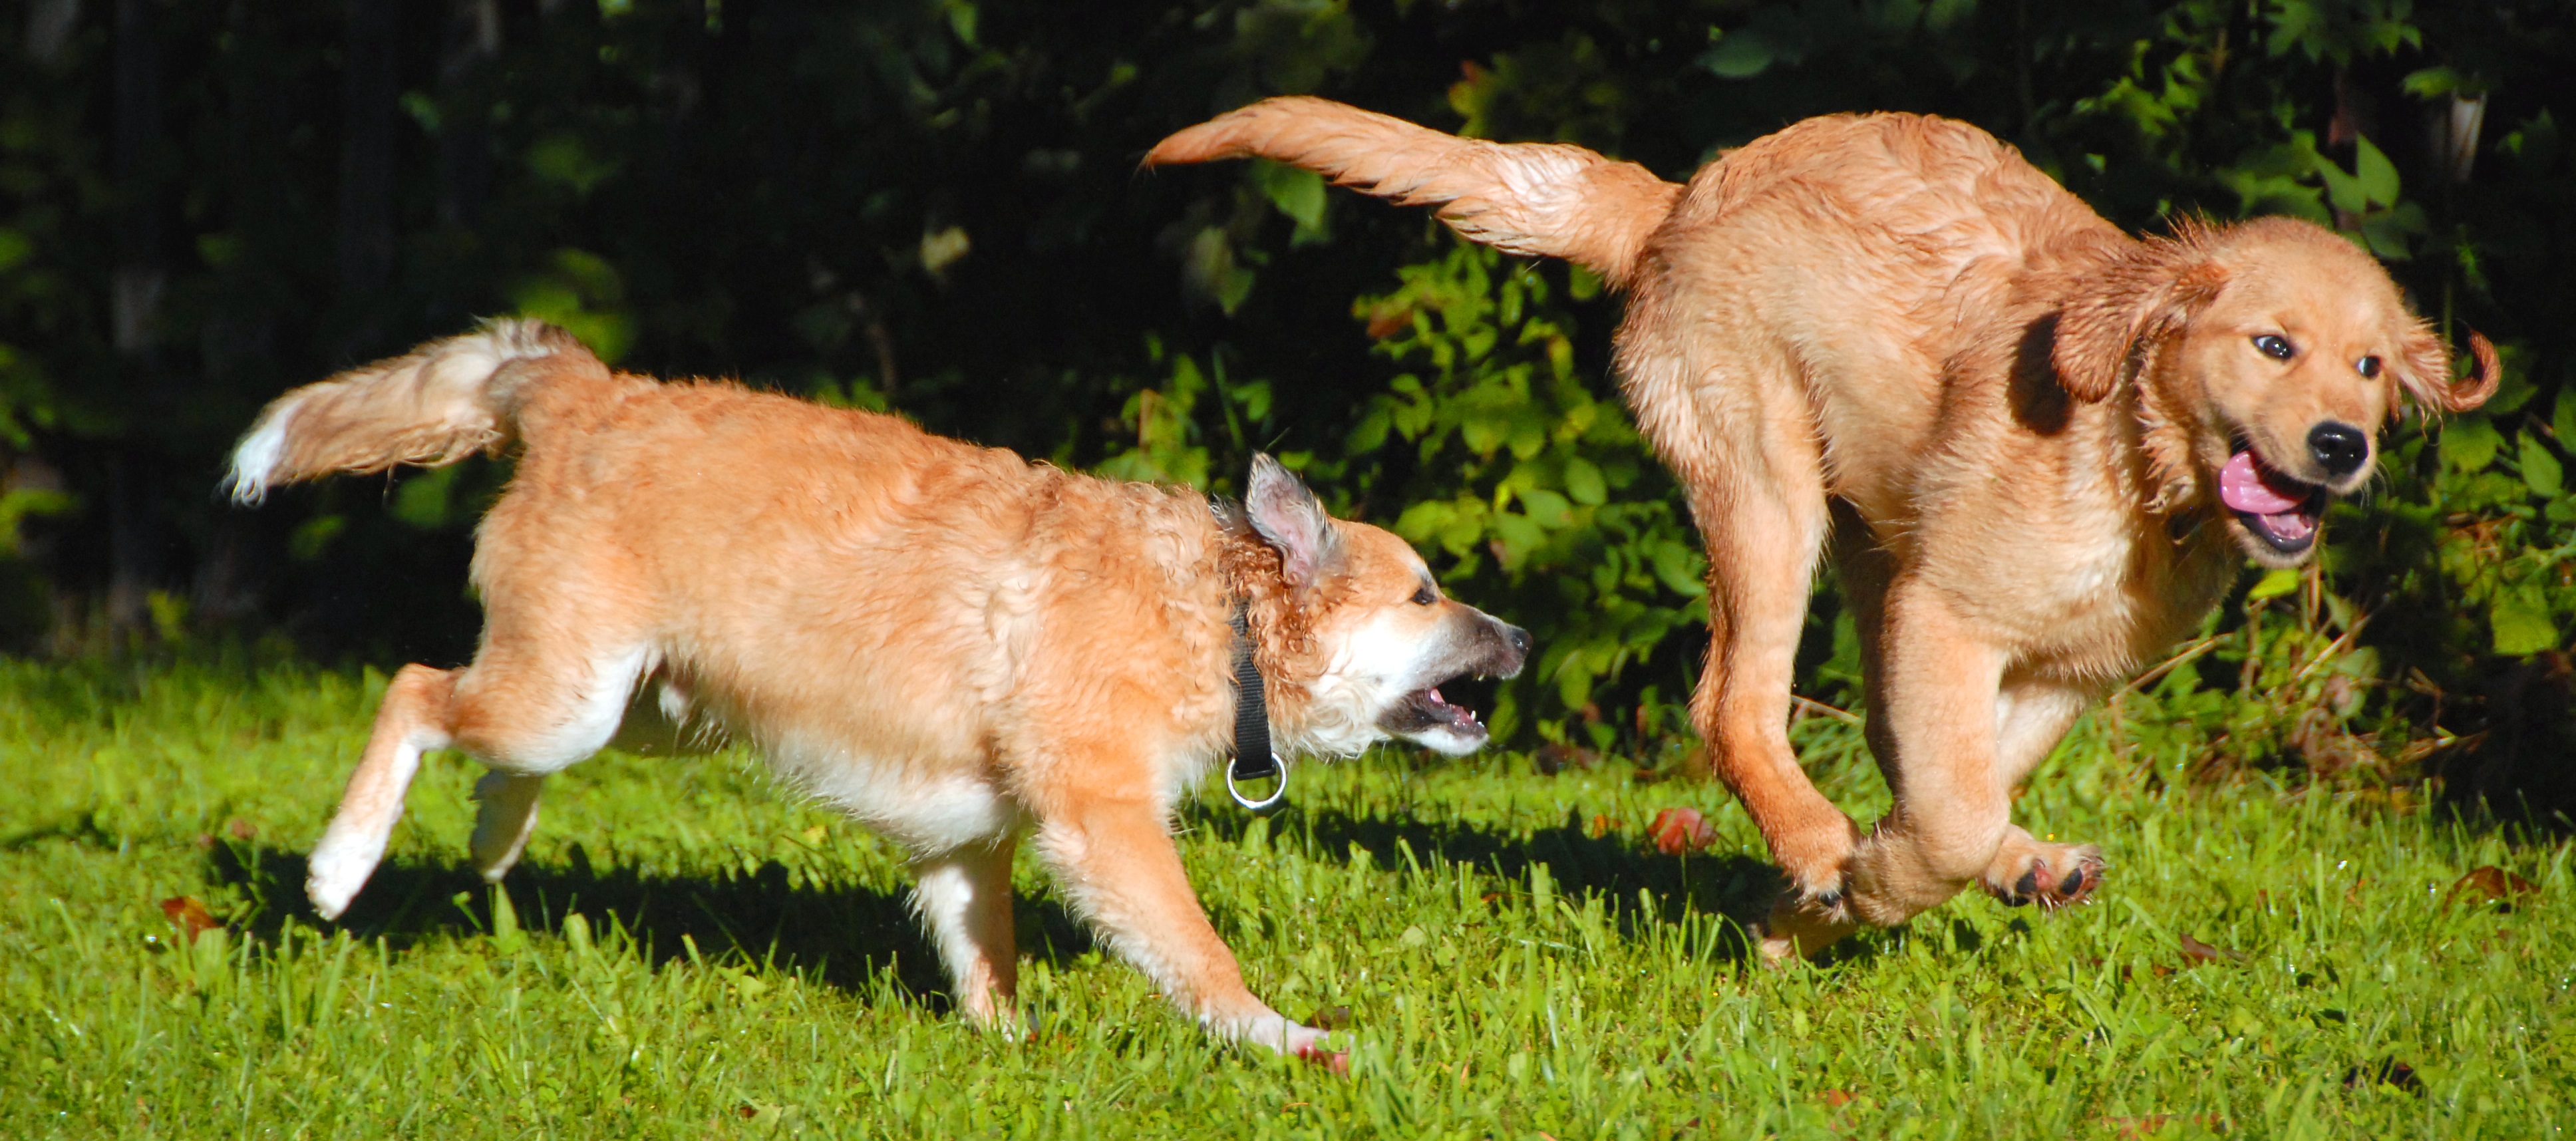
grass, play, dog, dogs, golden retriever, snout, dog breed, retriever, puppies, young dog, dog like mammal, dog crossbreeds, nova scotia duck tolling retriever, companion dog, sporting group